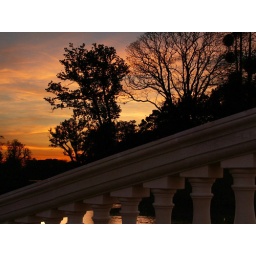
The new bridge over Stoke Park county club lake